Immaculate Conception Parish Church (Balayan)

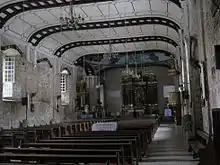
Church nave in 2014

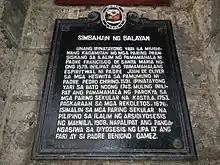
Church NHI historical marker installed in 1986

In 1575, the Augustinians made Balayan a "visita" of Bombon, now Taal. Balayan originally comprised what are now the independent towns and parishes of Nasugbu, Lian, Calatagan, Tuy, and Calaca. In 1578, however, this territory was turned over to the Franciscans who in turn passed Balayan to the Jesuits in 1591. In 1591, the church was constructed and blessed by. Fr. Pedro Chirino, S.J.